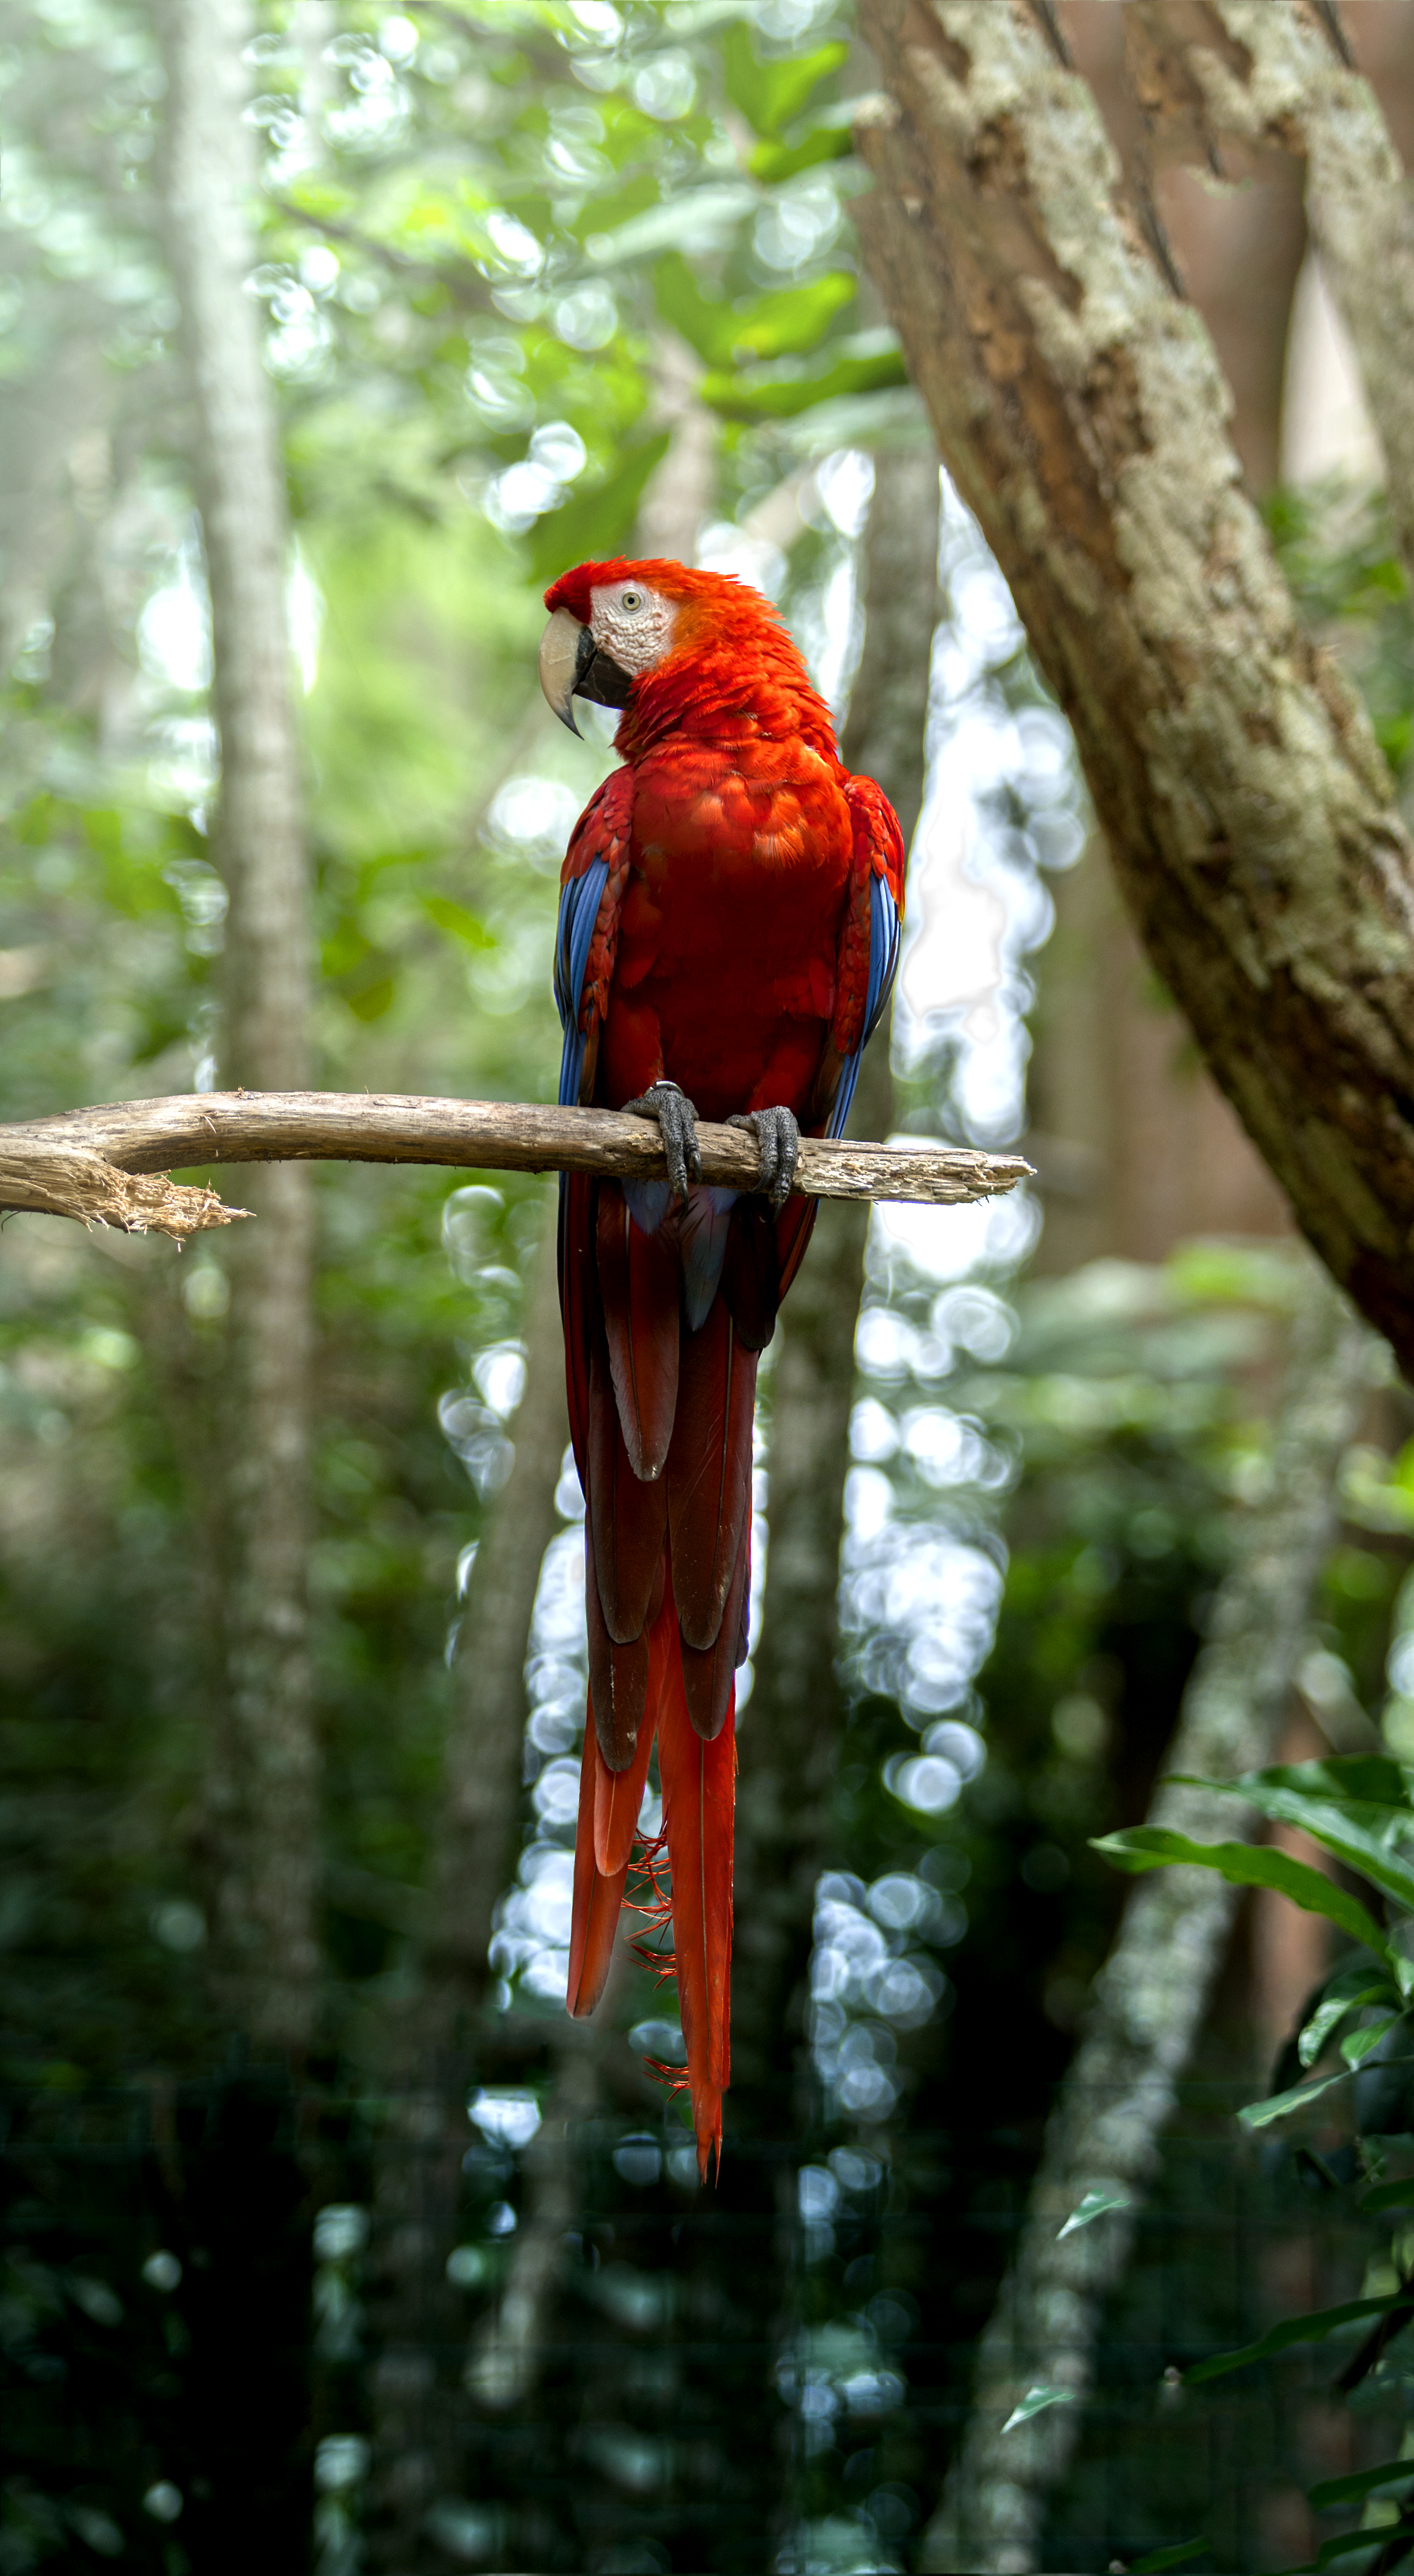
parrot, animal, bird, costarica, color, forest, nature, flying, red, macaw, fauna, beak, tree, wildlife, organism, jungle, branch